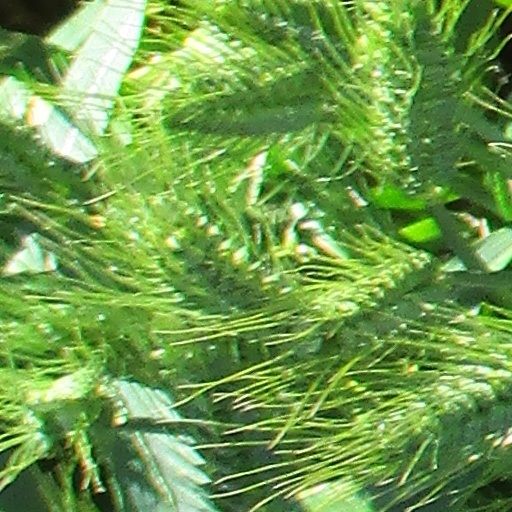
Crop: wheat